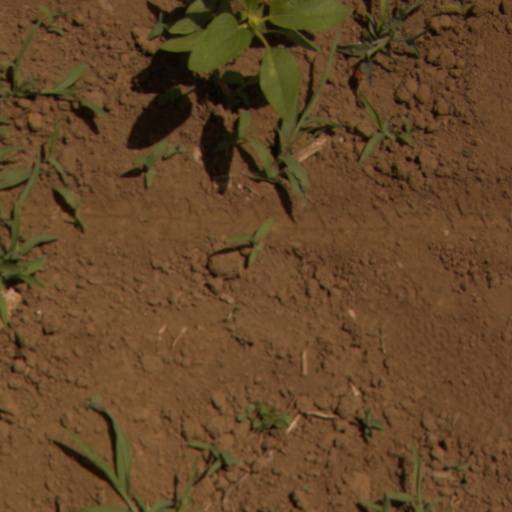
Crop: Jerusalem artichoke